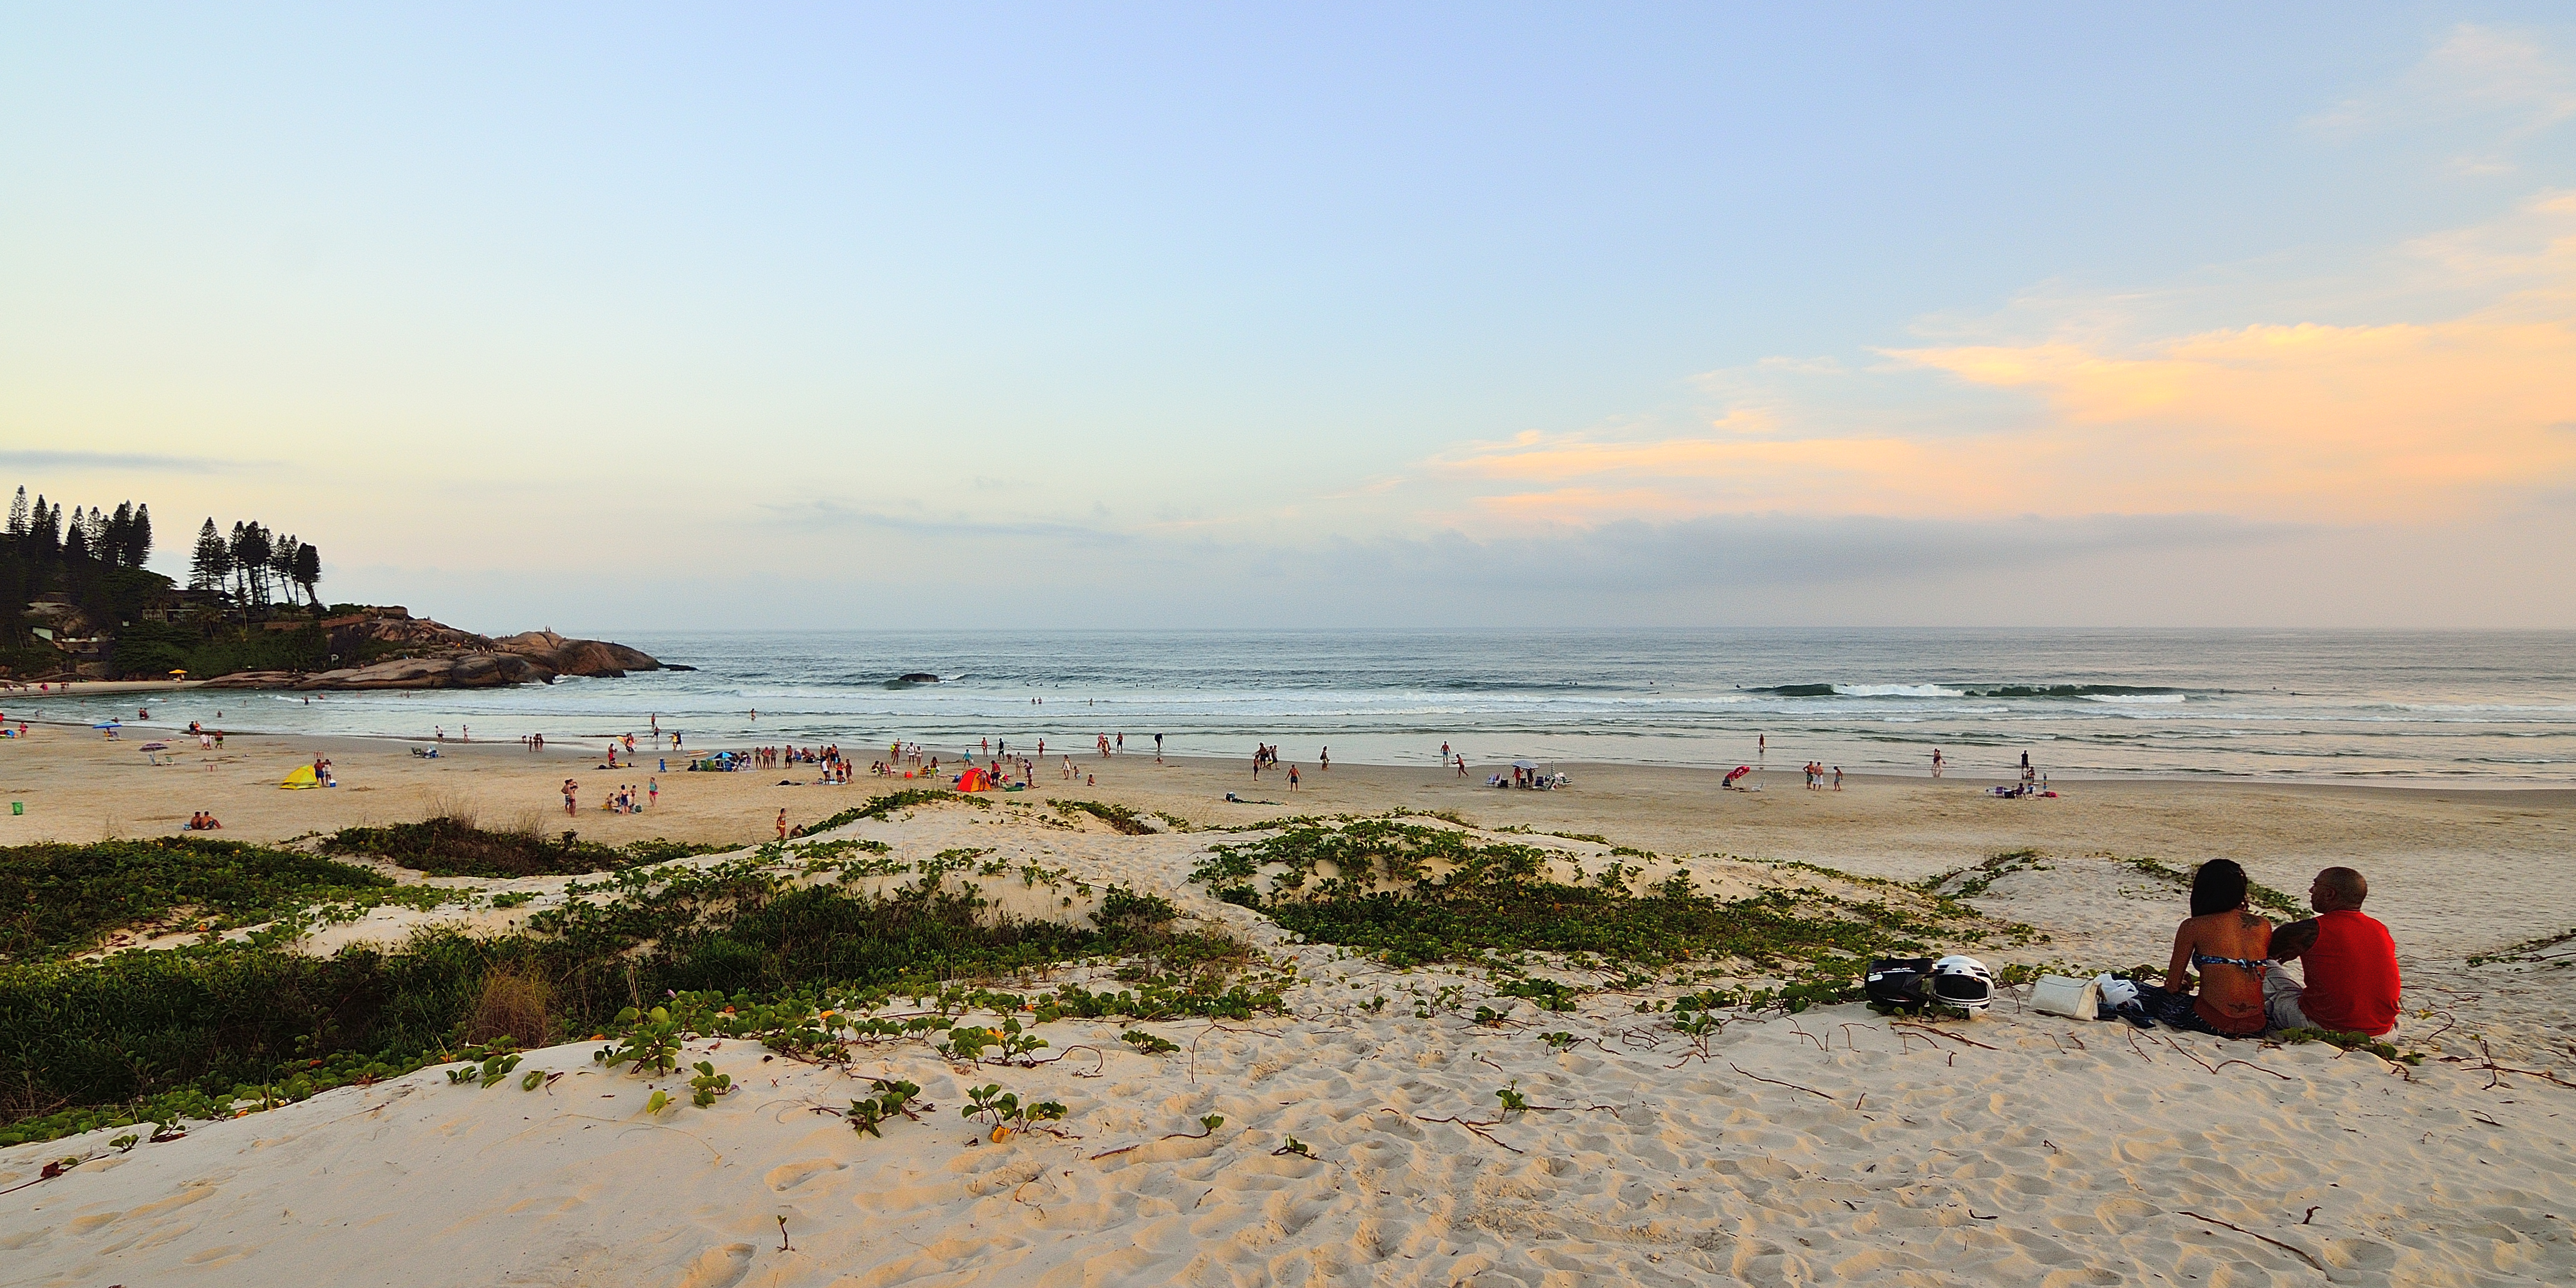
beach, sea, coast, sand, ocean, shore, wave, vacation, surf, cove, bay, body of water, praia, pordosol, brasil, atardecer, florianopolis, floripa, joaquina, cape, wind wave